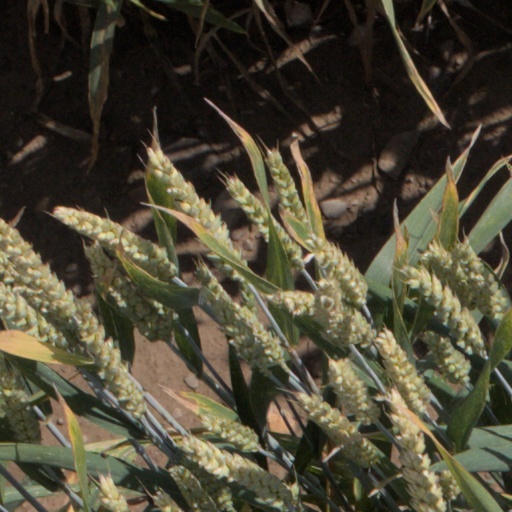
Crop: wheat